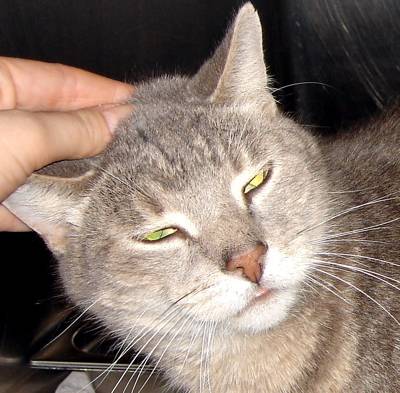
Label: cat